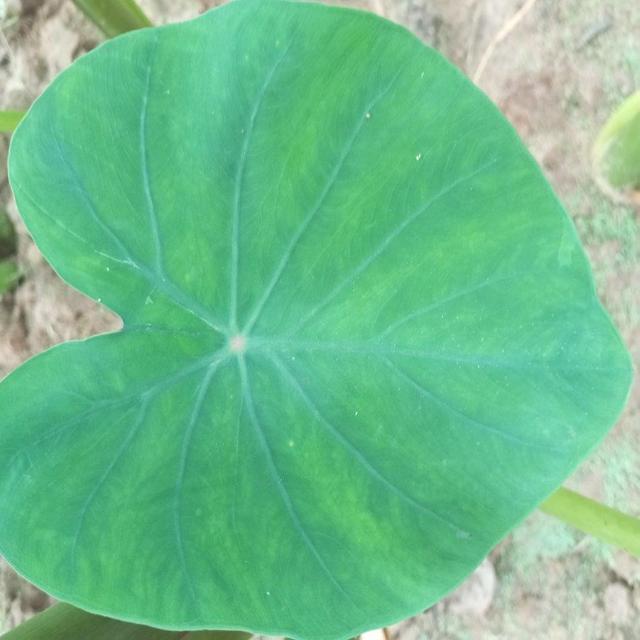
Label: Healthy